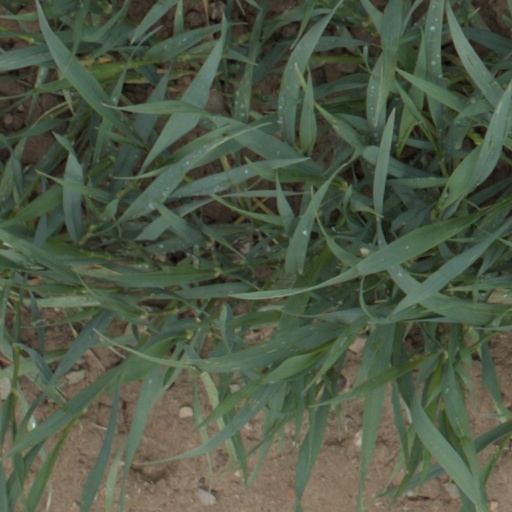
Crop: wheat